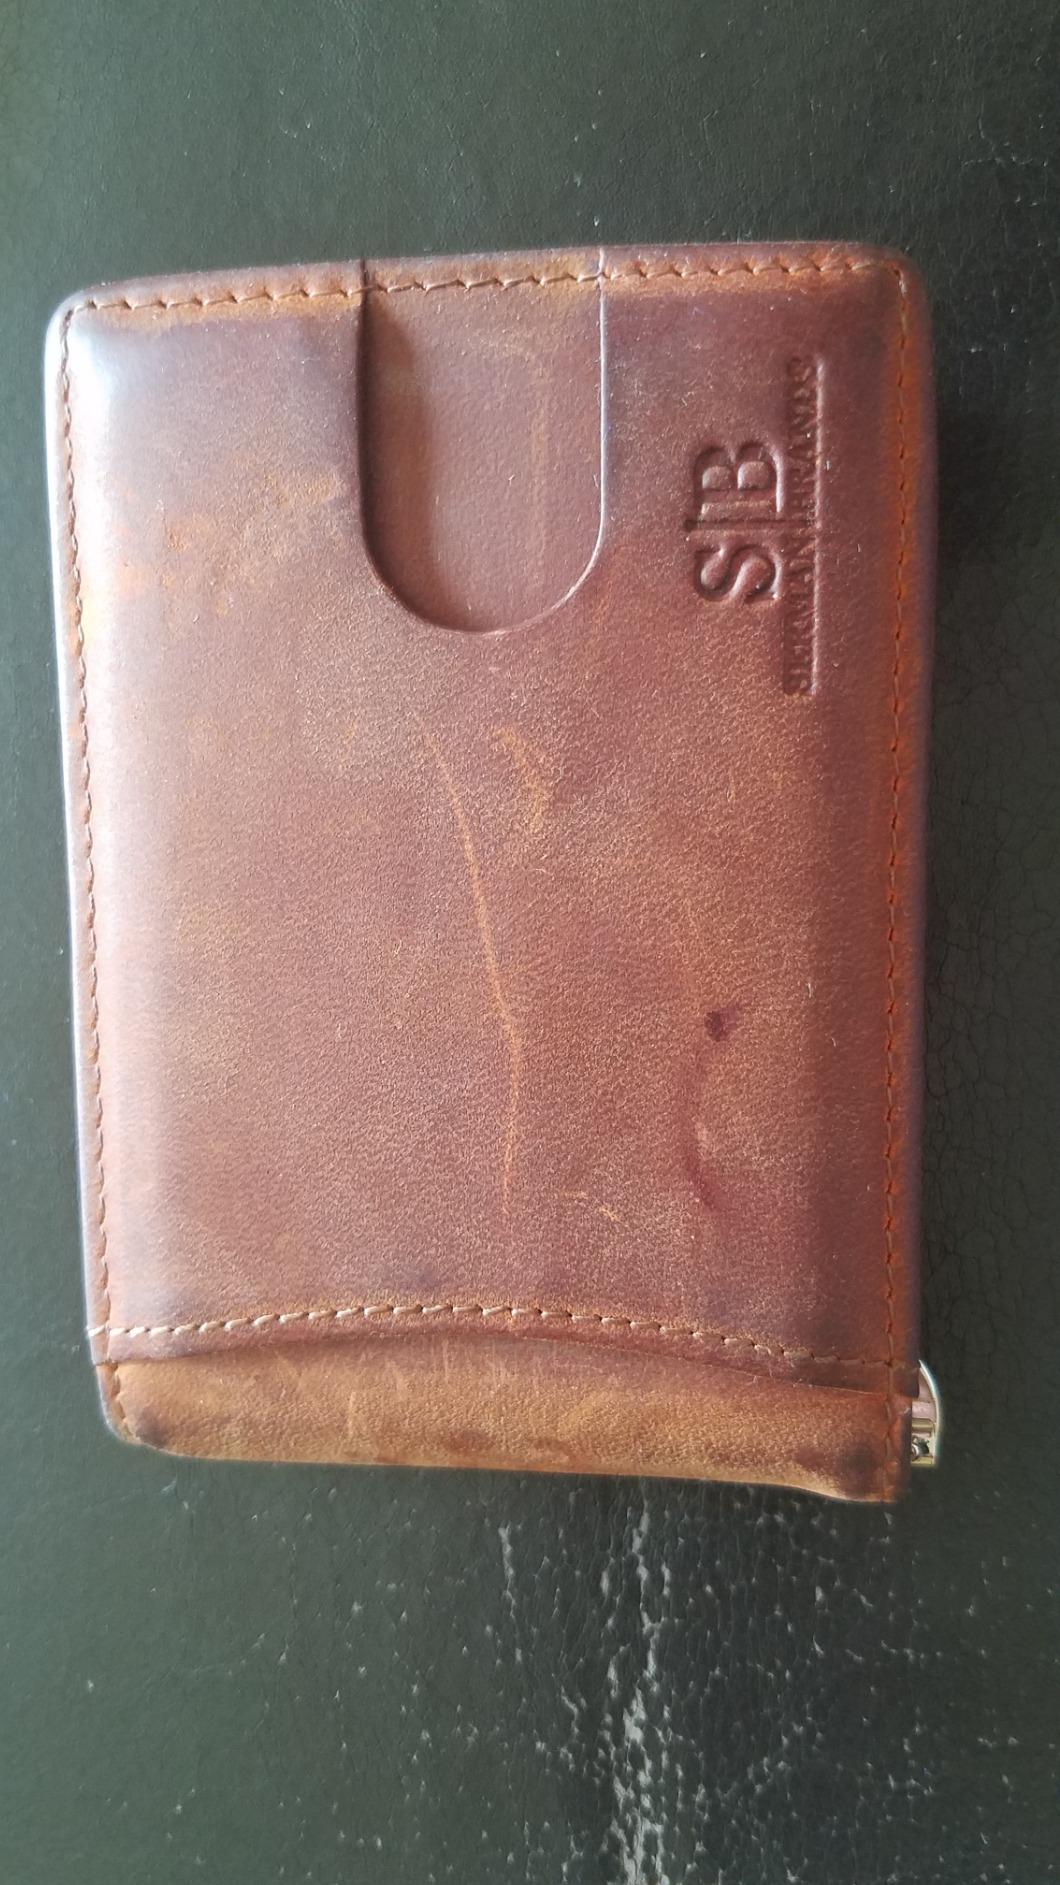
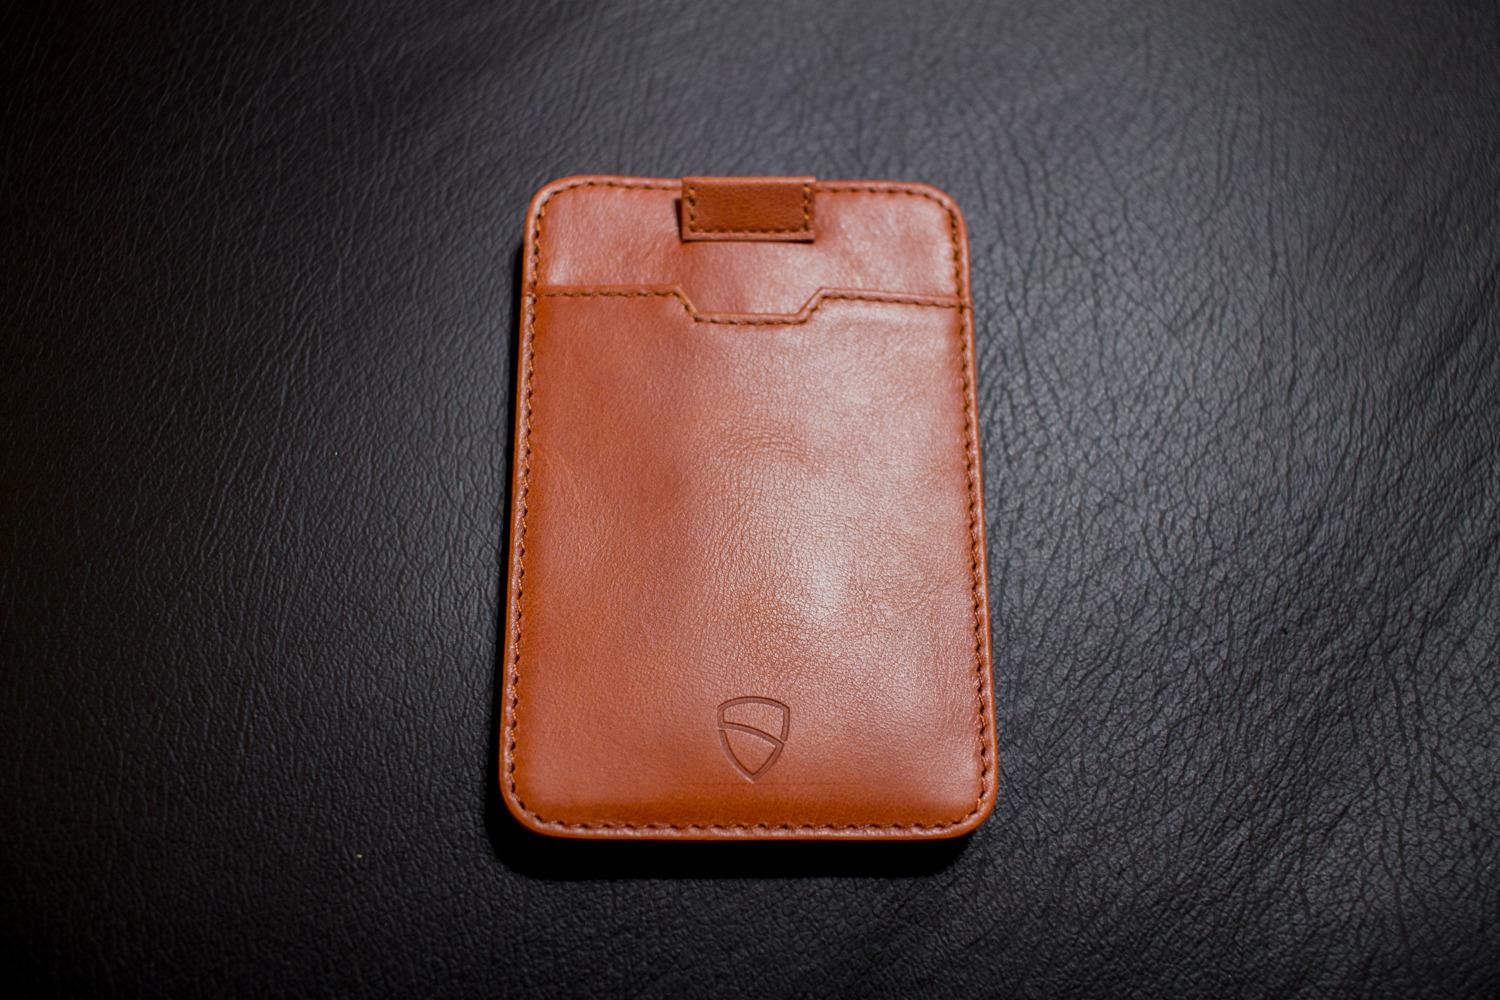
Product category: accessories_wallet
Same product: no